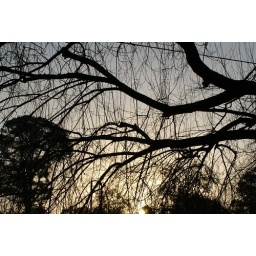
trees from my front door early in the morning a chinese elm